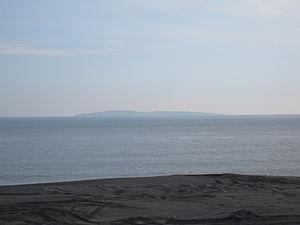
L'île Lamay ou Petite Liuqiu est une île administrée par Taïwan sous le nom de canton de Liuqiu appartenant au comté de Pingtung. Couvrant une superficie de 6,8 km², elle se situe à 15 km à l'ouest de la commune de Donggang. Elle constitue la seule grande île de corail de Taïwan. La population totale de l'île atteint environ 13 000 habitants répartie dans huit villages.